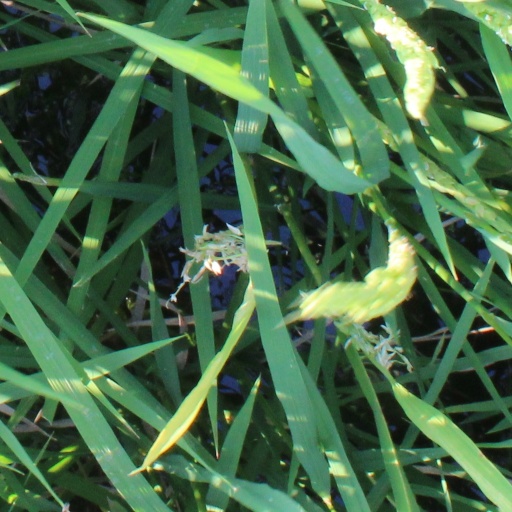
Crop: rice